GridPad

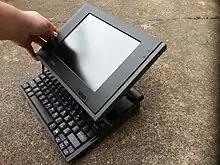
GridPad 2260 in "laptop" mode

The GridPad (stylized as GRiDPad) is a discontinued family of pen-enabled tablet computers and hybrid laptops built by Grid Systems Corporation.